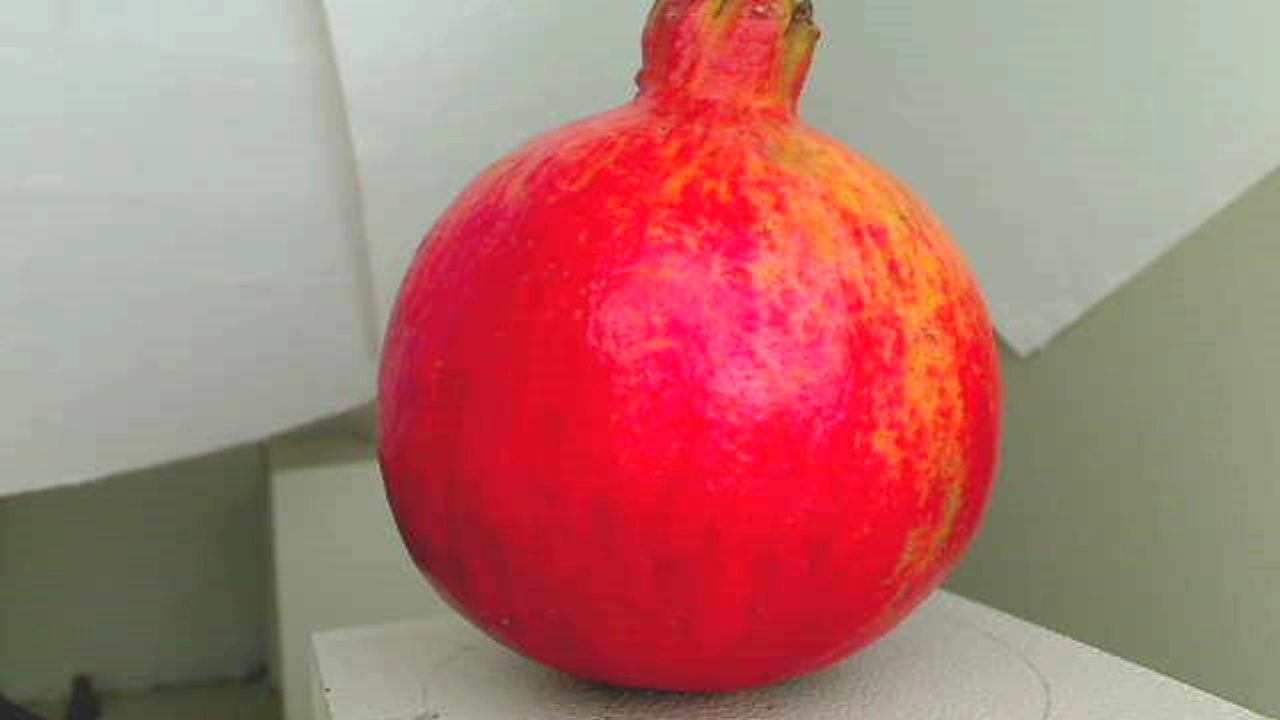
Grade: grade-2
Quality: quality-1